Manaveda

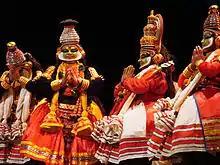
Krishnanattam

King Manaveda told Vilwamangalam about his ambition to view Krishna. The next day the Swamiyar told him that Guruvayurappan has given his consent and Manavedan can see Guruvayurappan playing in the early hours of the morning at the platform of the Elanji tree. He could only see and not touch Him. When as per this agreement, Manavedan saw Guruvayurappan in the form of little child Sri Krishna, he was so excited that he forgot himself and, rushed to embrace little Sree Krishna.Guruvayoorappan immediately disappeared saying, "Vilwamangalam did not tell me that this will happen ". However, Manavedan got one peacock feather from the headgear of Bhagavan Krishna.